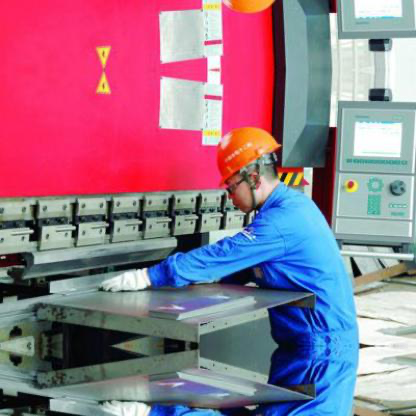
Objects in the image:
label: helmet
label: helmet